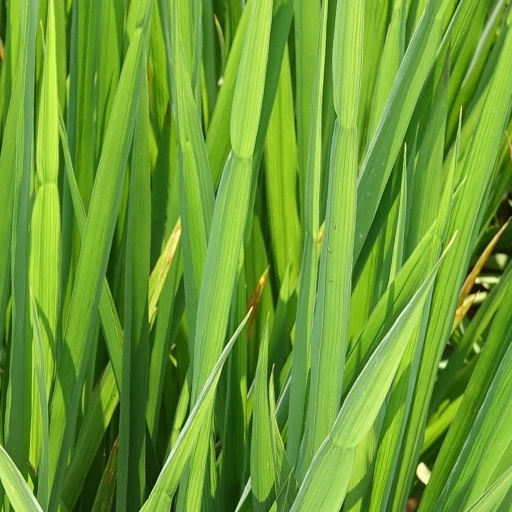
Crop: rice